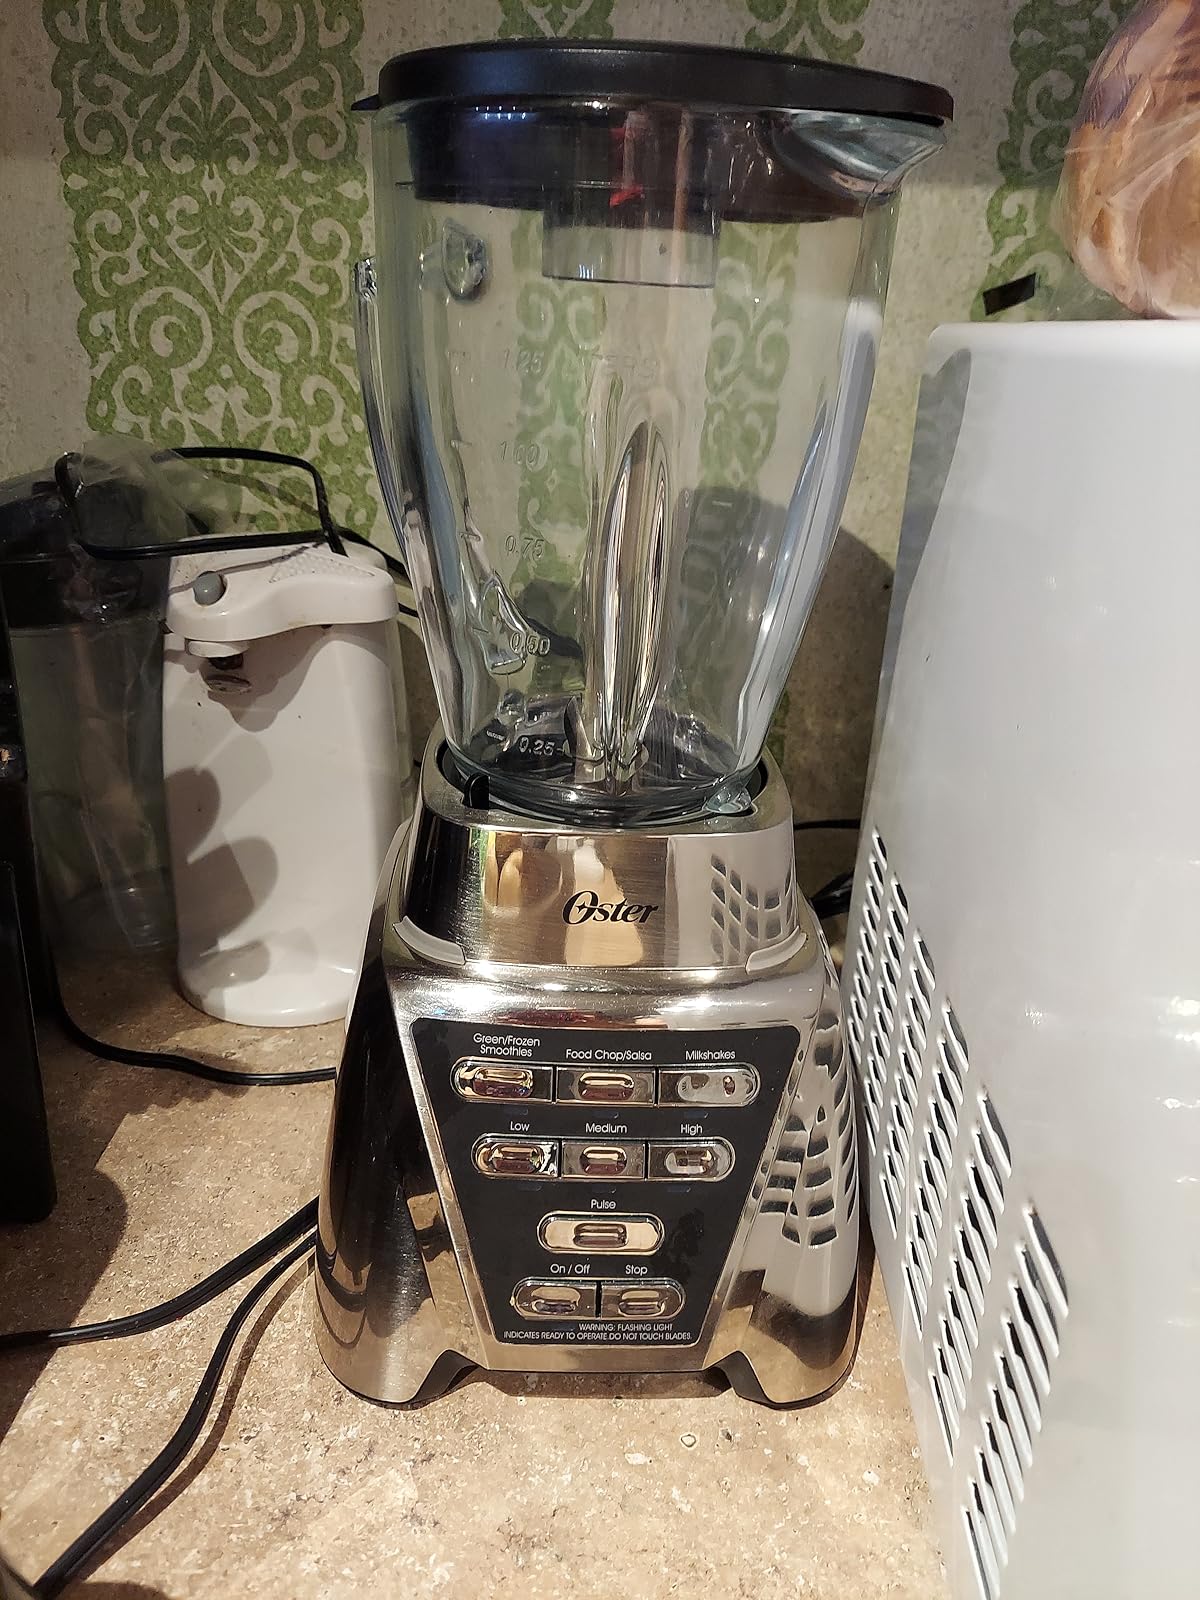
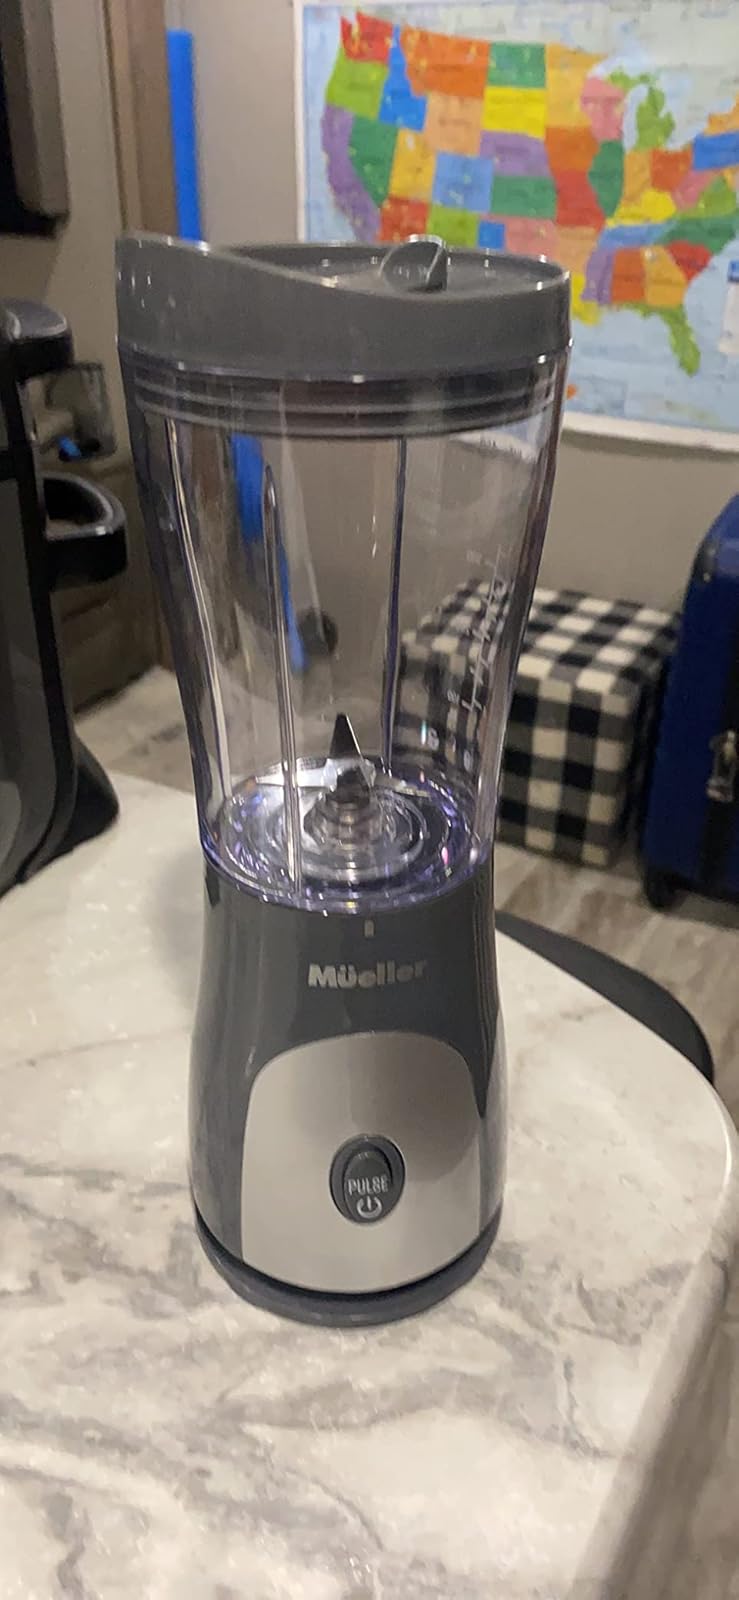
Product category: items_blender
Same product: no